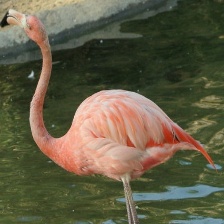
Species: AMERICAN FLAMINGO
Scientific name: PHOENICOPTERUS RUBER